Russia–United States relations

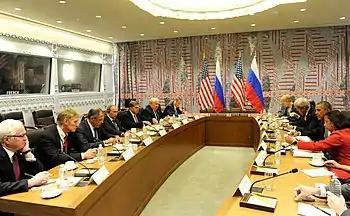
Barack Obama meets with Vladimir Putin to discuss Syria, September 29, 2015.

Edward Snowden, a contractor for the United States government, copied and released hundreds of thousands of pages of secret U.S. government documents. He fled to Hong Kong, and then to Russia where in July 2013 he was granted political asylum. He was wanted on a criminal warrant by U.S. prosecutors for theft of government property and espionage.